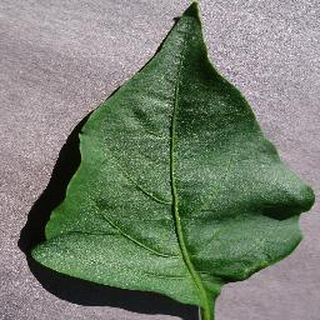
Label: healthy_bell_pepper